William Quiller Orchardson

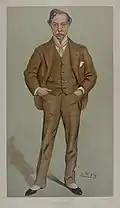
Orchardson caricatured by Spy for Vanity Fair, 1898

The "Voltaire" was followed, in 1884, by the "Marriage de convenance", perhaps the most popular of all Orchardson's pictures; in 1885, by "The Salon of Madame Récamier"; in 1886, by "After", the sequel to the "Marriage de convenance", and "A Tender Chord"; in 1887, by "The First Cloud"; in 1888, by "Her Mother's Voice"; and in 1889, by "The Young Duke", a canvas on which he returned to much the same pictorial scheme as that of the "Voltaire". Subsequently, he exhibited a series of pictures in which pictorial use was made of the Empire style, the subjects, as a rule, being only just enough to suggest a title. "An Enigma", "A Social Eddy", "Reflections", "If music be the food of love, play on!", "Music, when sweet voices die, vibrates on the memory", "Her First Dance" — in these, opportunities are made to introduce old keyboard instruments, Aubusson carpets, and short-waisted gowns.